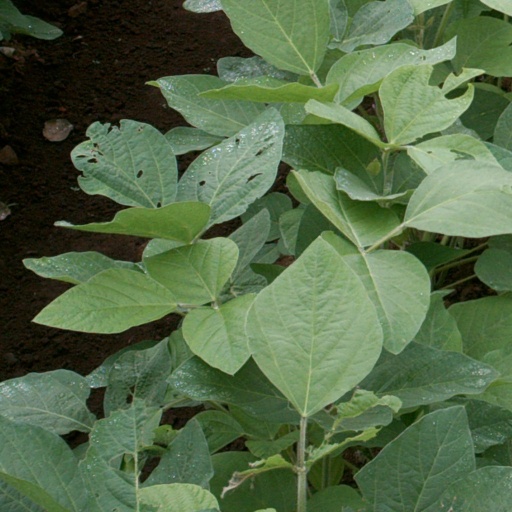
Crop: soybean